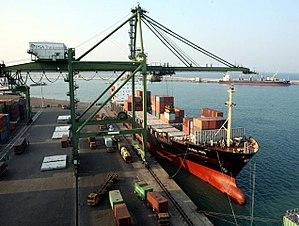
Thoothukudi, également connu sous le nom de Tuticorin, est une ville du district de Thoothukudi dans l'État indien du Tamil Nadu. Tuticorin est le chef-lieu du district de Thoothukudi.